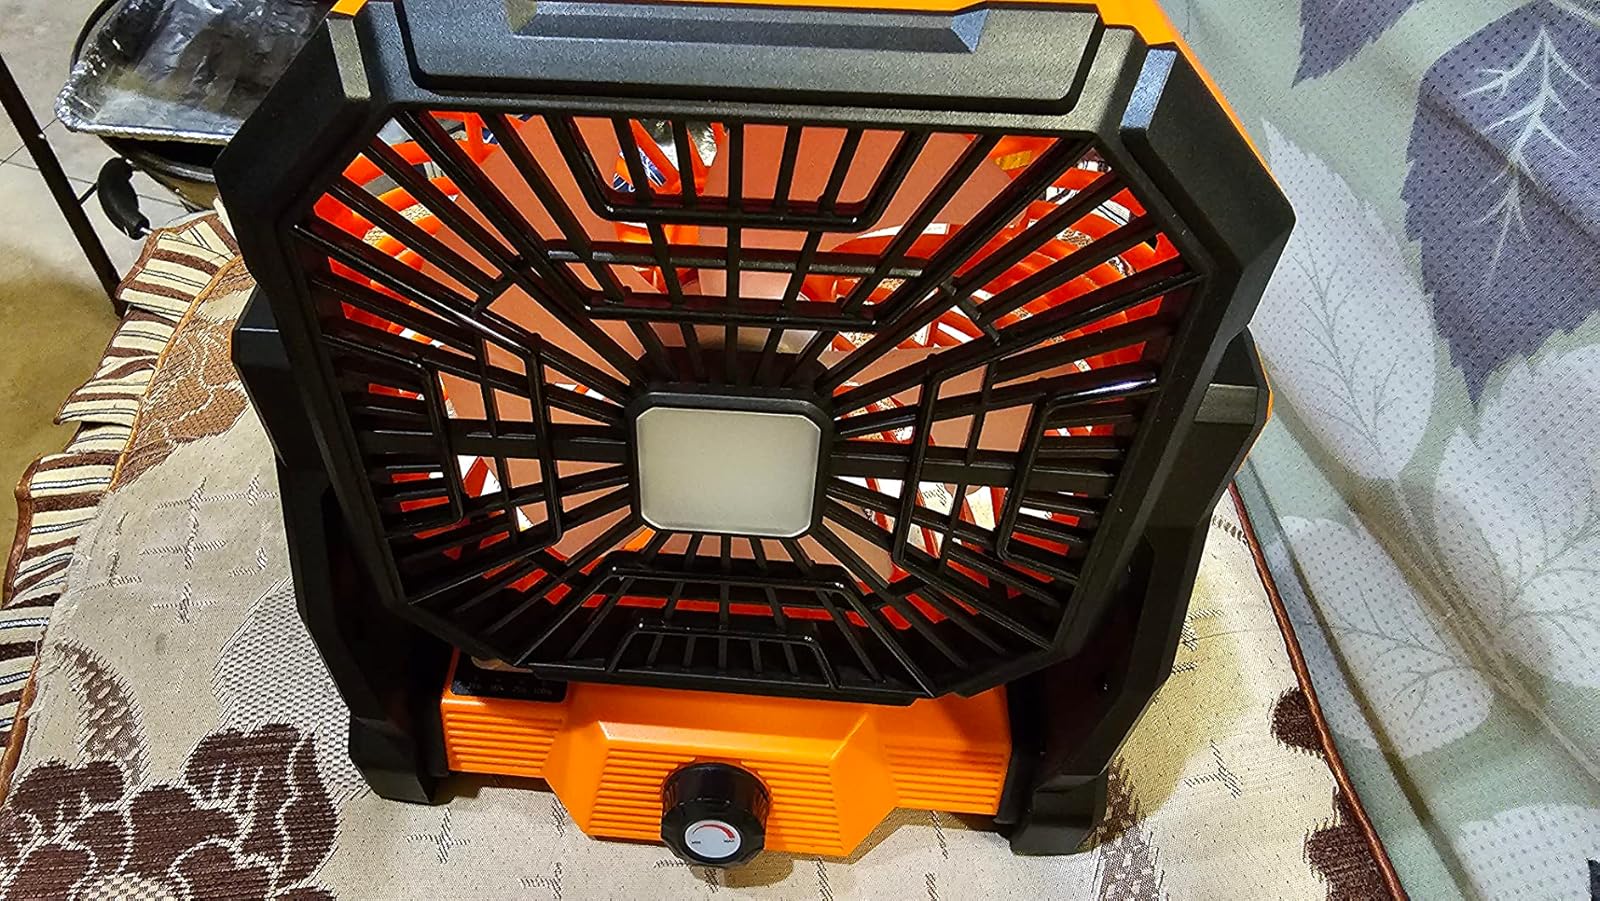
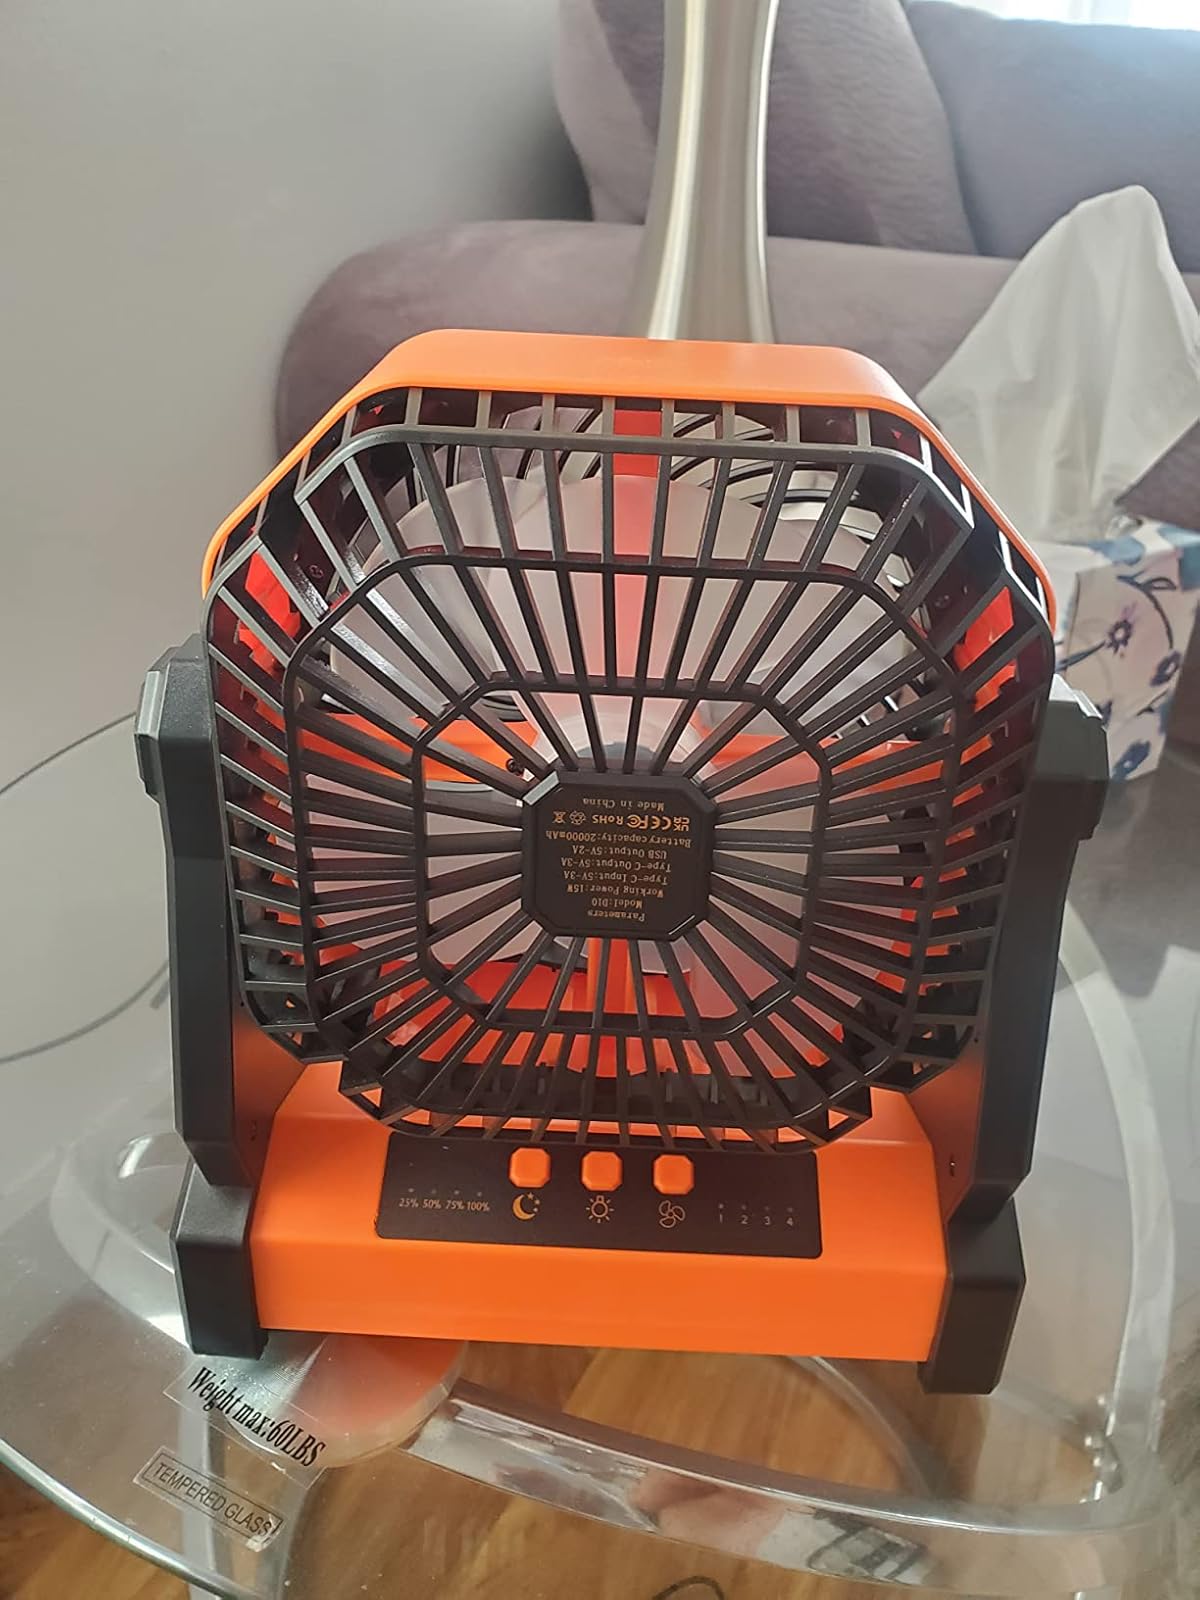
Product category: lantern
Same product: no